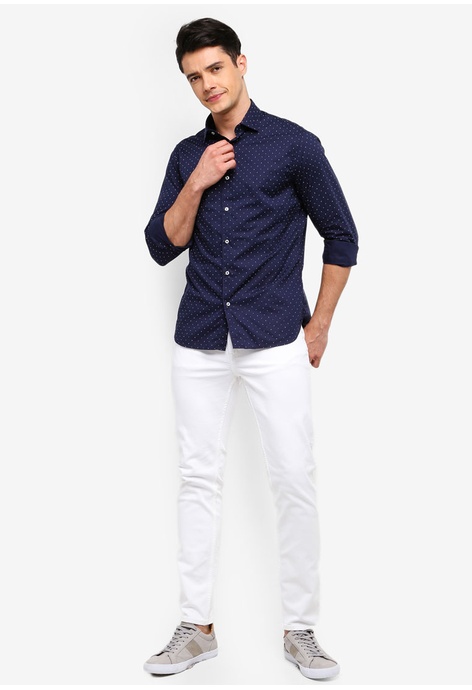
Gender: men